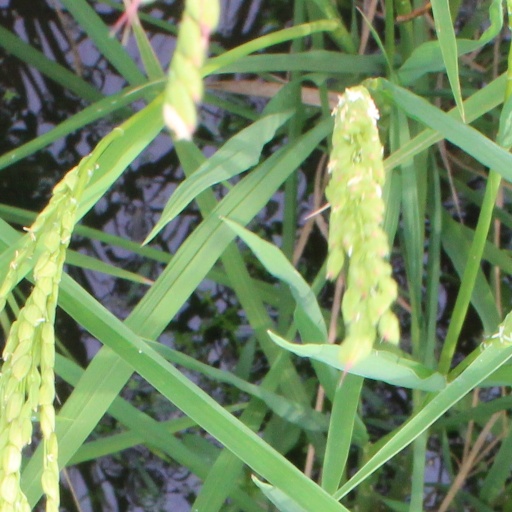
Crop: rice